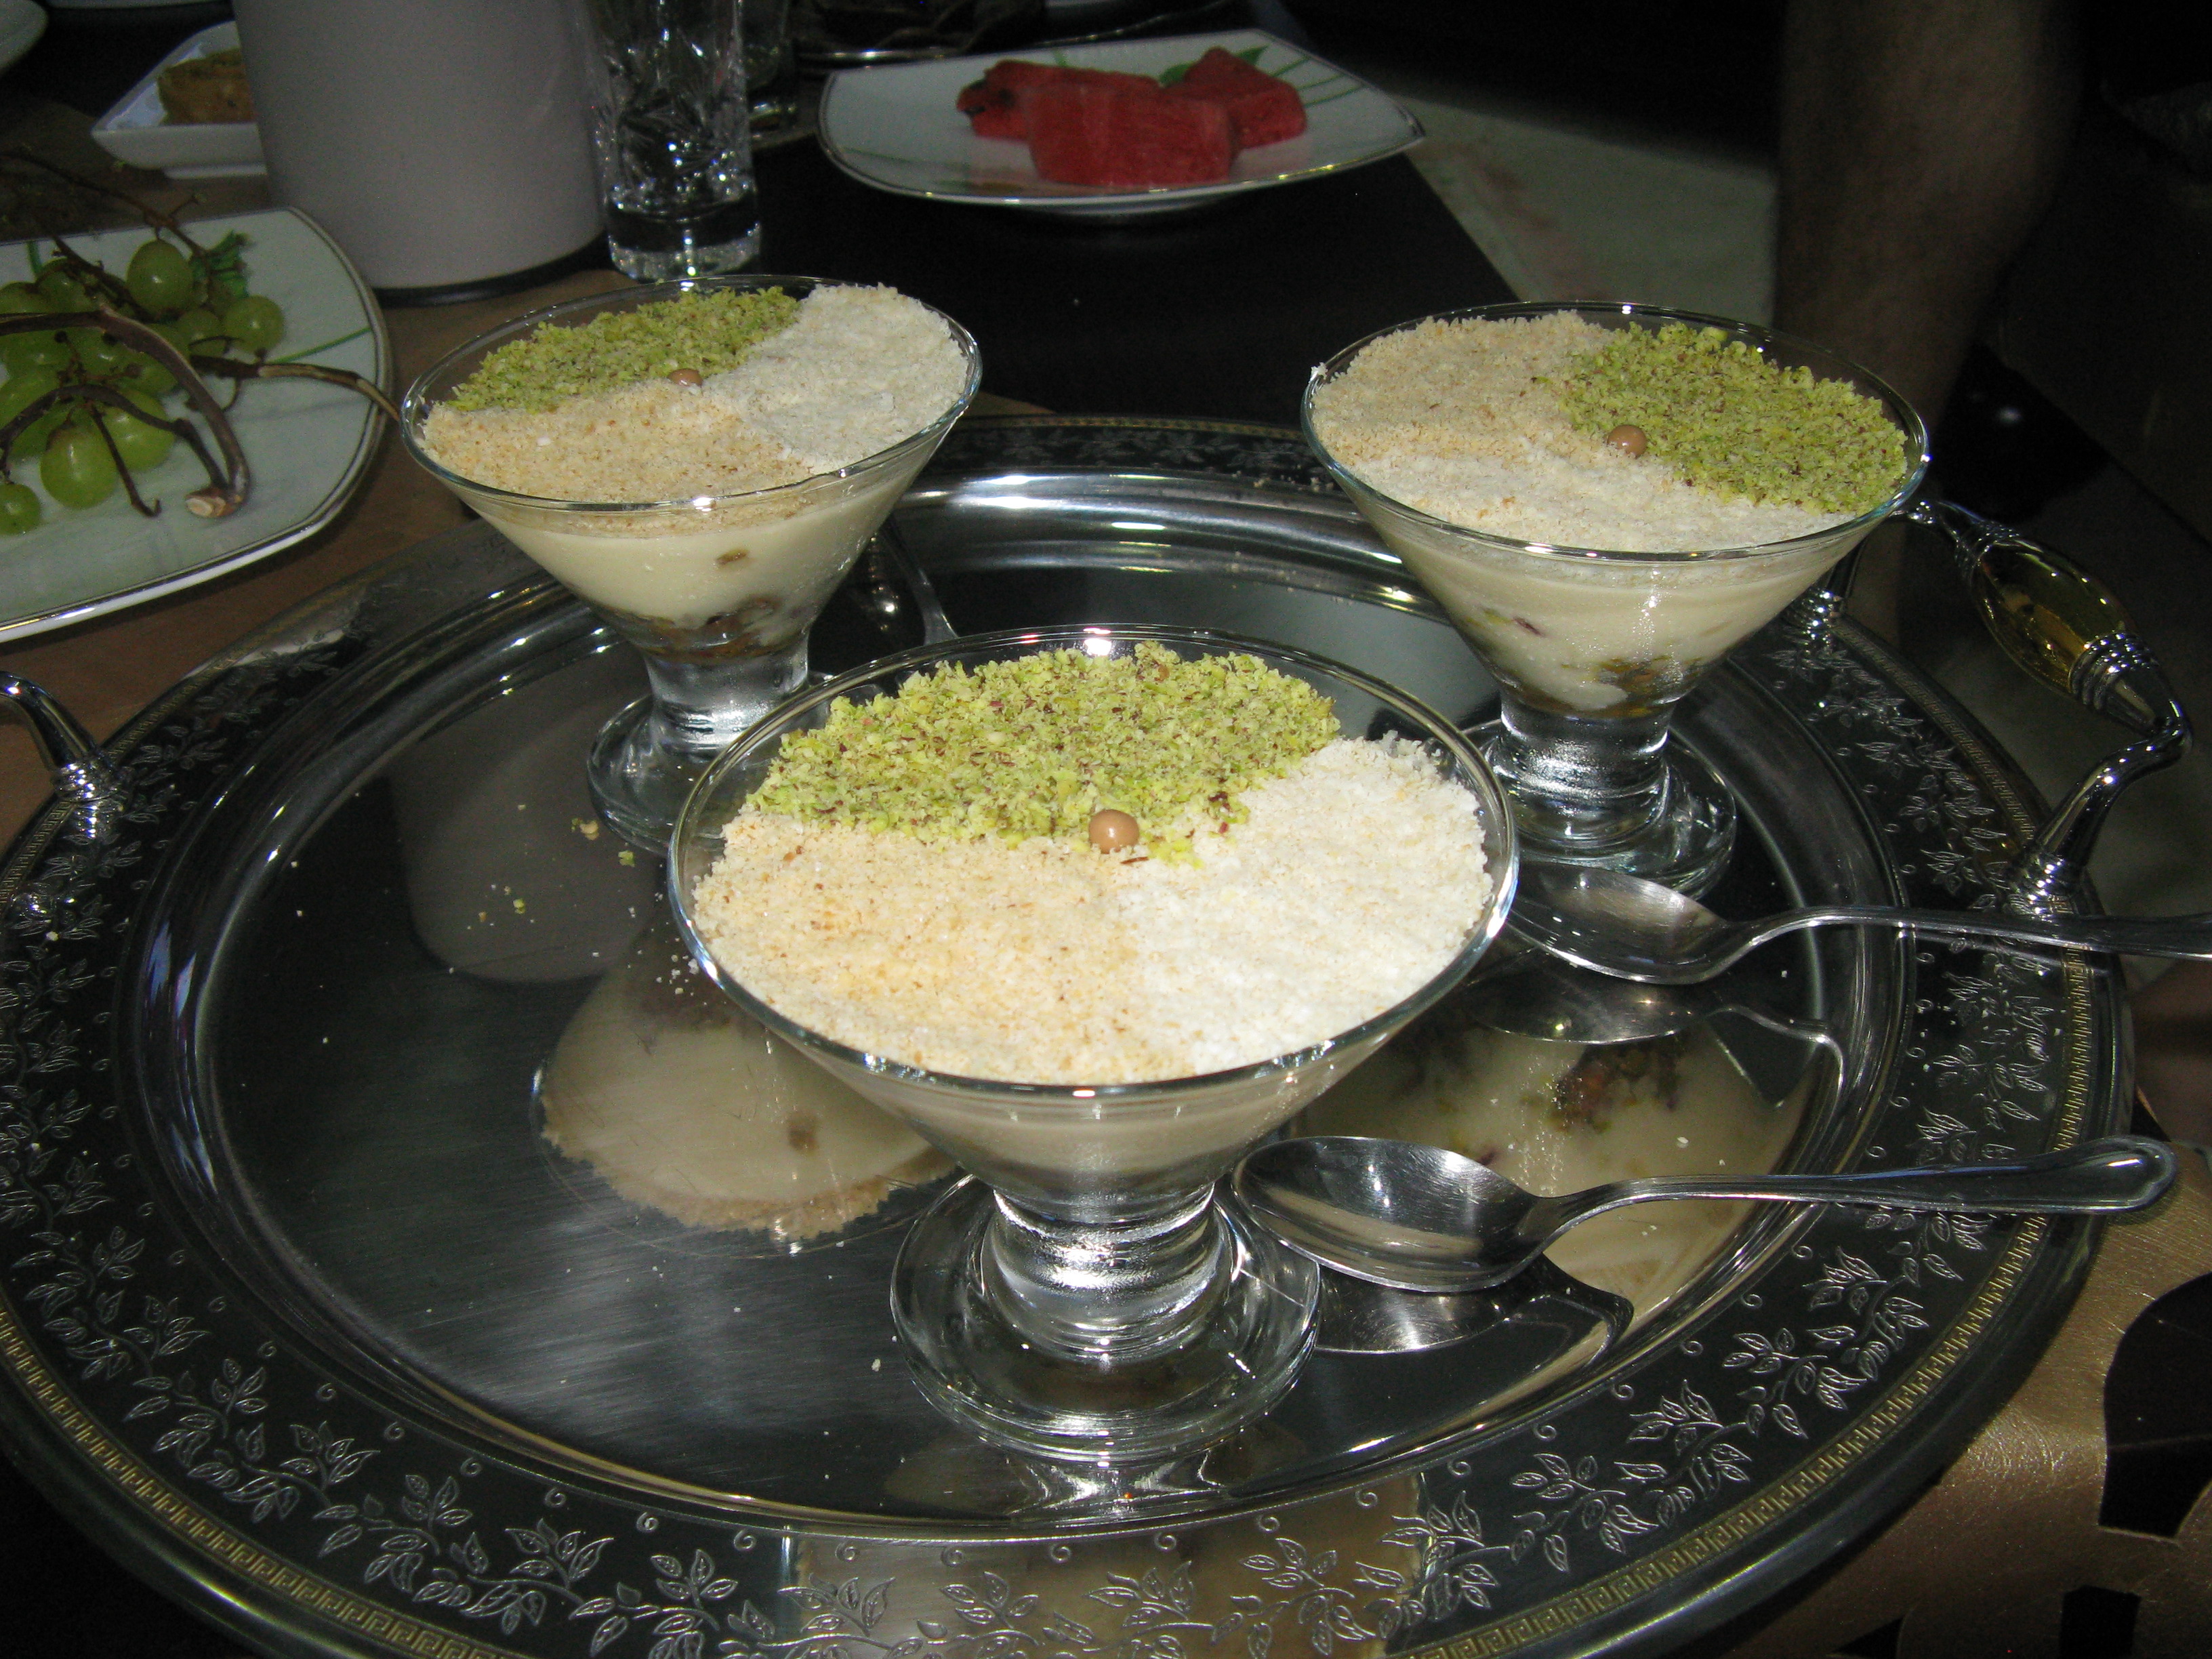
beef, bread, bun, burger, calories, cheese, cheeseburger, close up, cooking, delicious, food, fries, hamburger, lettuce, meal, meat, photography, sandwich, sesame, seeds, snack, tasty, wooden tray, fast food, french fries, junk food, brunch, dish, breakfast, finger food, full breakfast, side dish, appetizer, buffalo burger, breakfast sandwich, fast food restaurant, veggie burger, slider, cuisine, ingredient, vegetarian food, indian cuisine